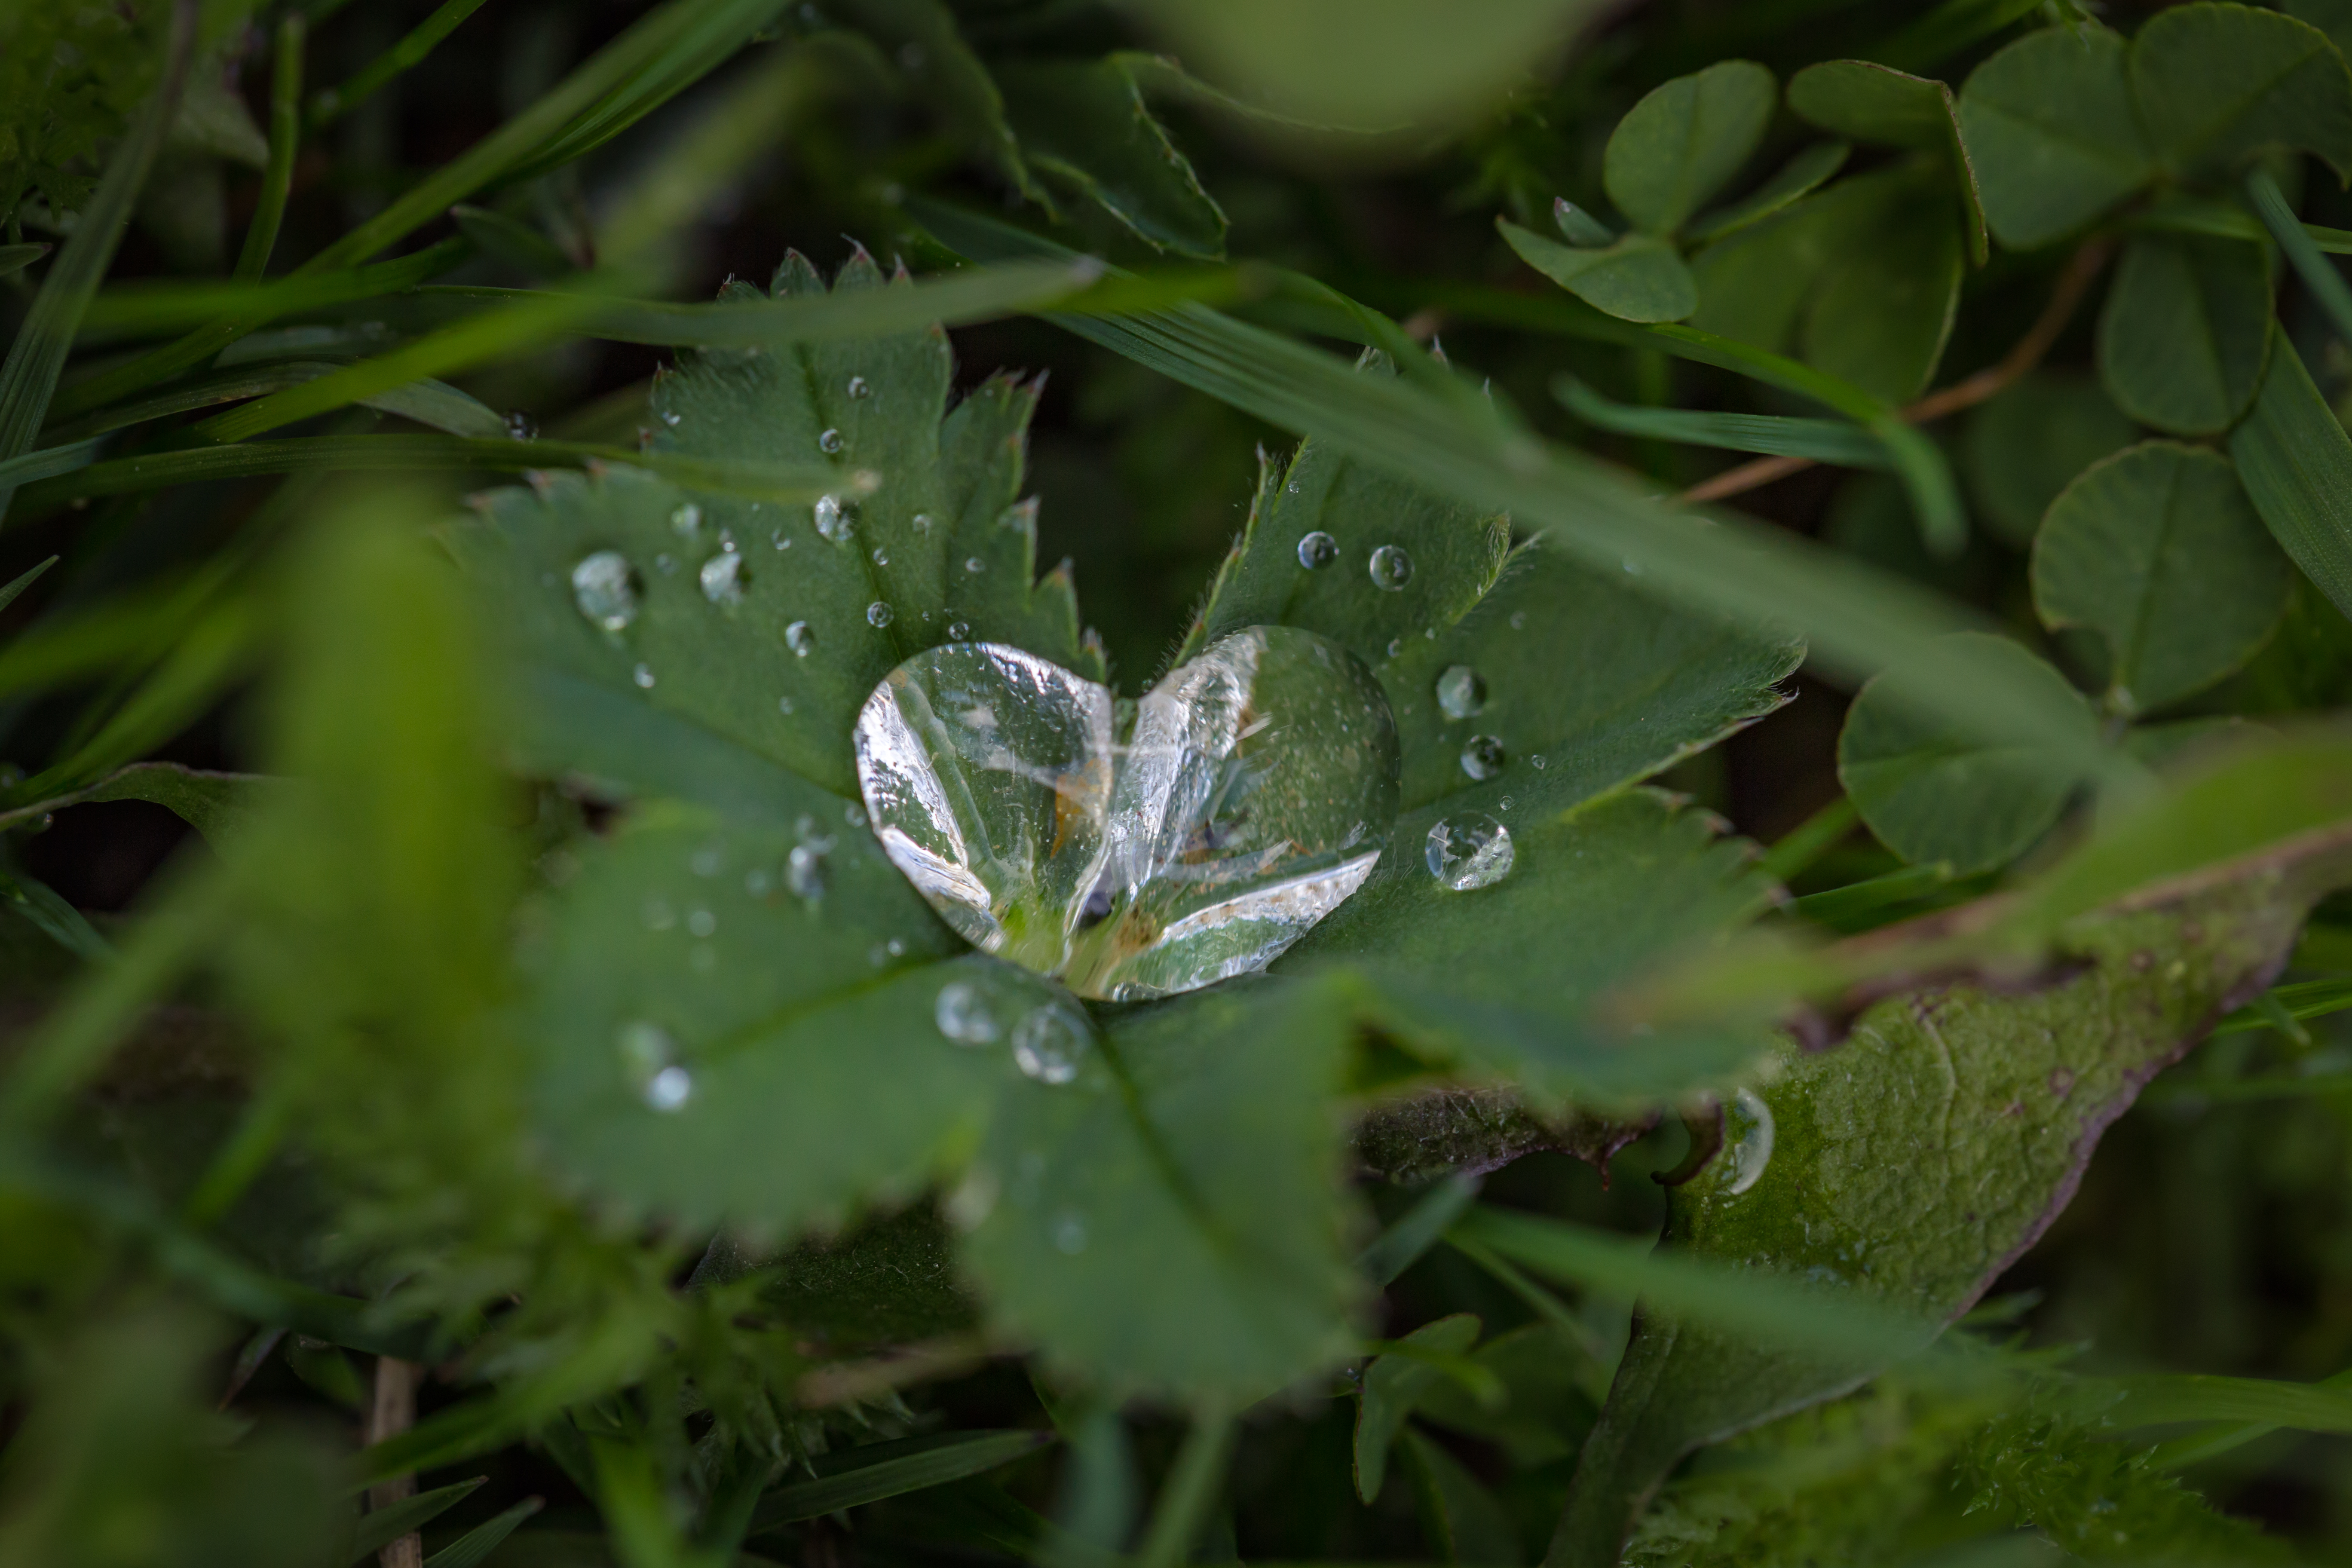
water, nature, grass, dew, growth, plant, lawn, leaf, flower, wet, summer, environment, heart, green, macro, botany, flora, freshness, wildflower, close up, leaves, outdoors, drops, shape, moisture, macro photography, flowering plant, water drops, annual plant, land plant